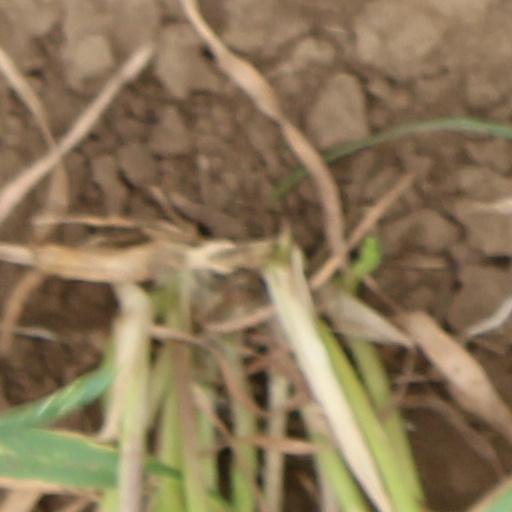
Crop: wheat